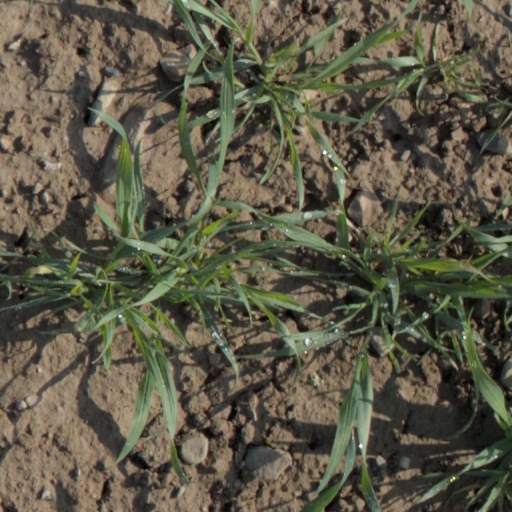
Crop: wheat